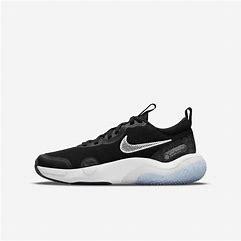
Brand: Nike
Model: Explor Next Nature